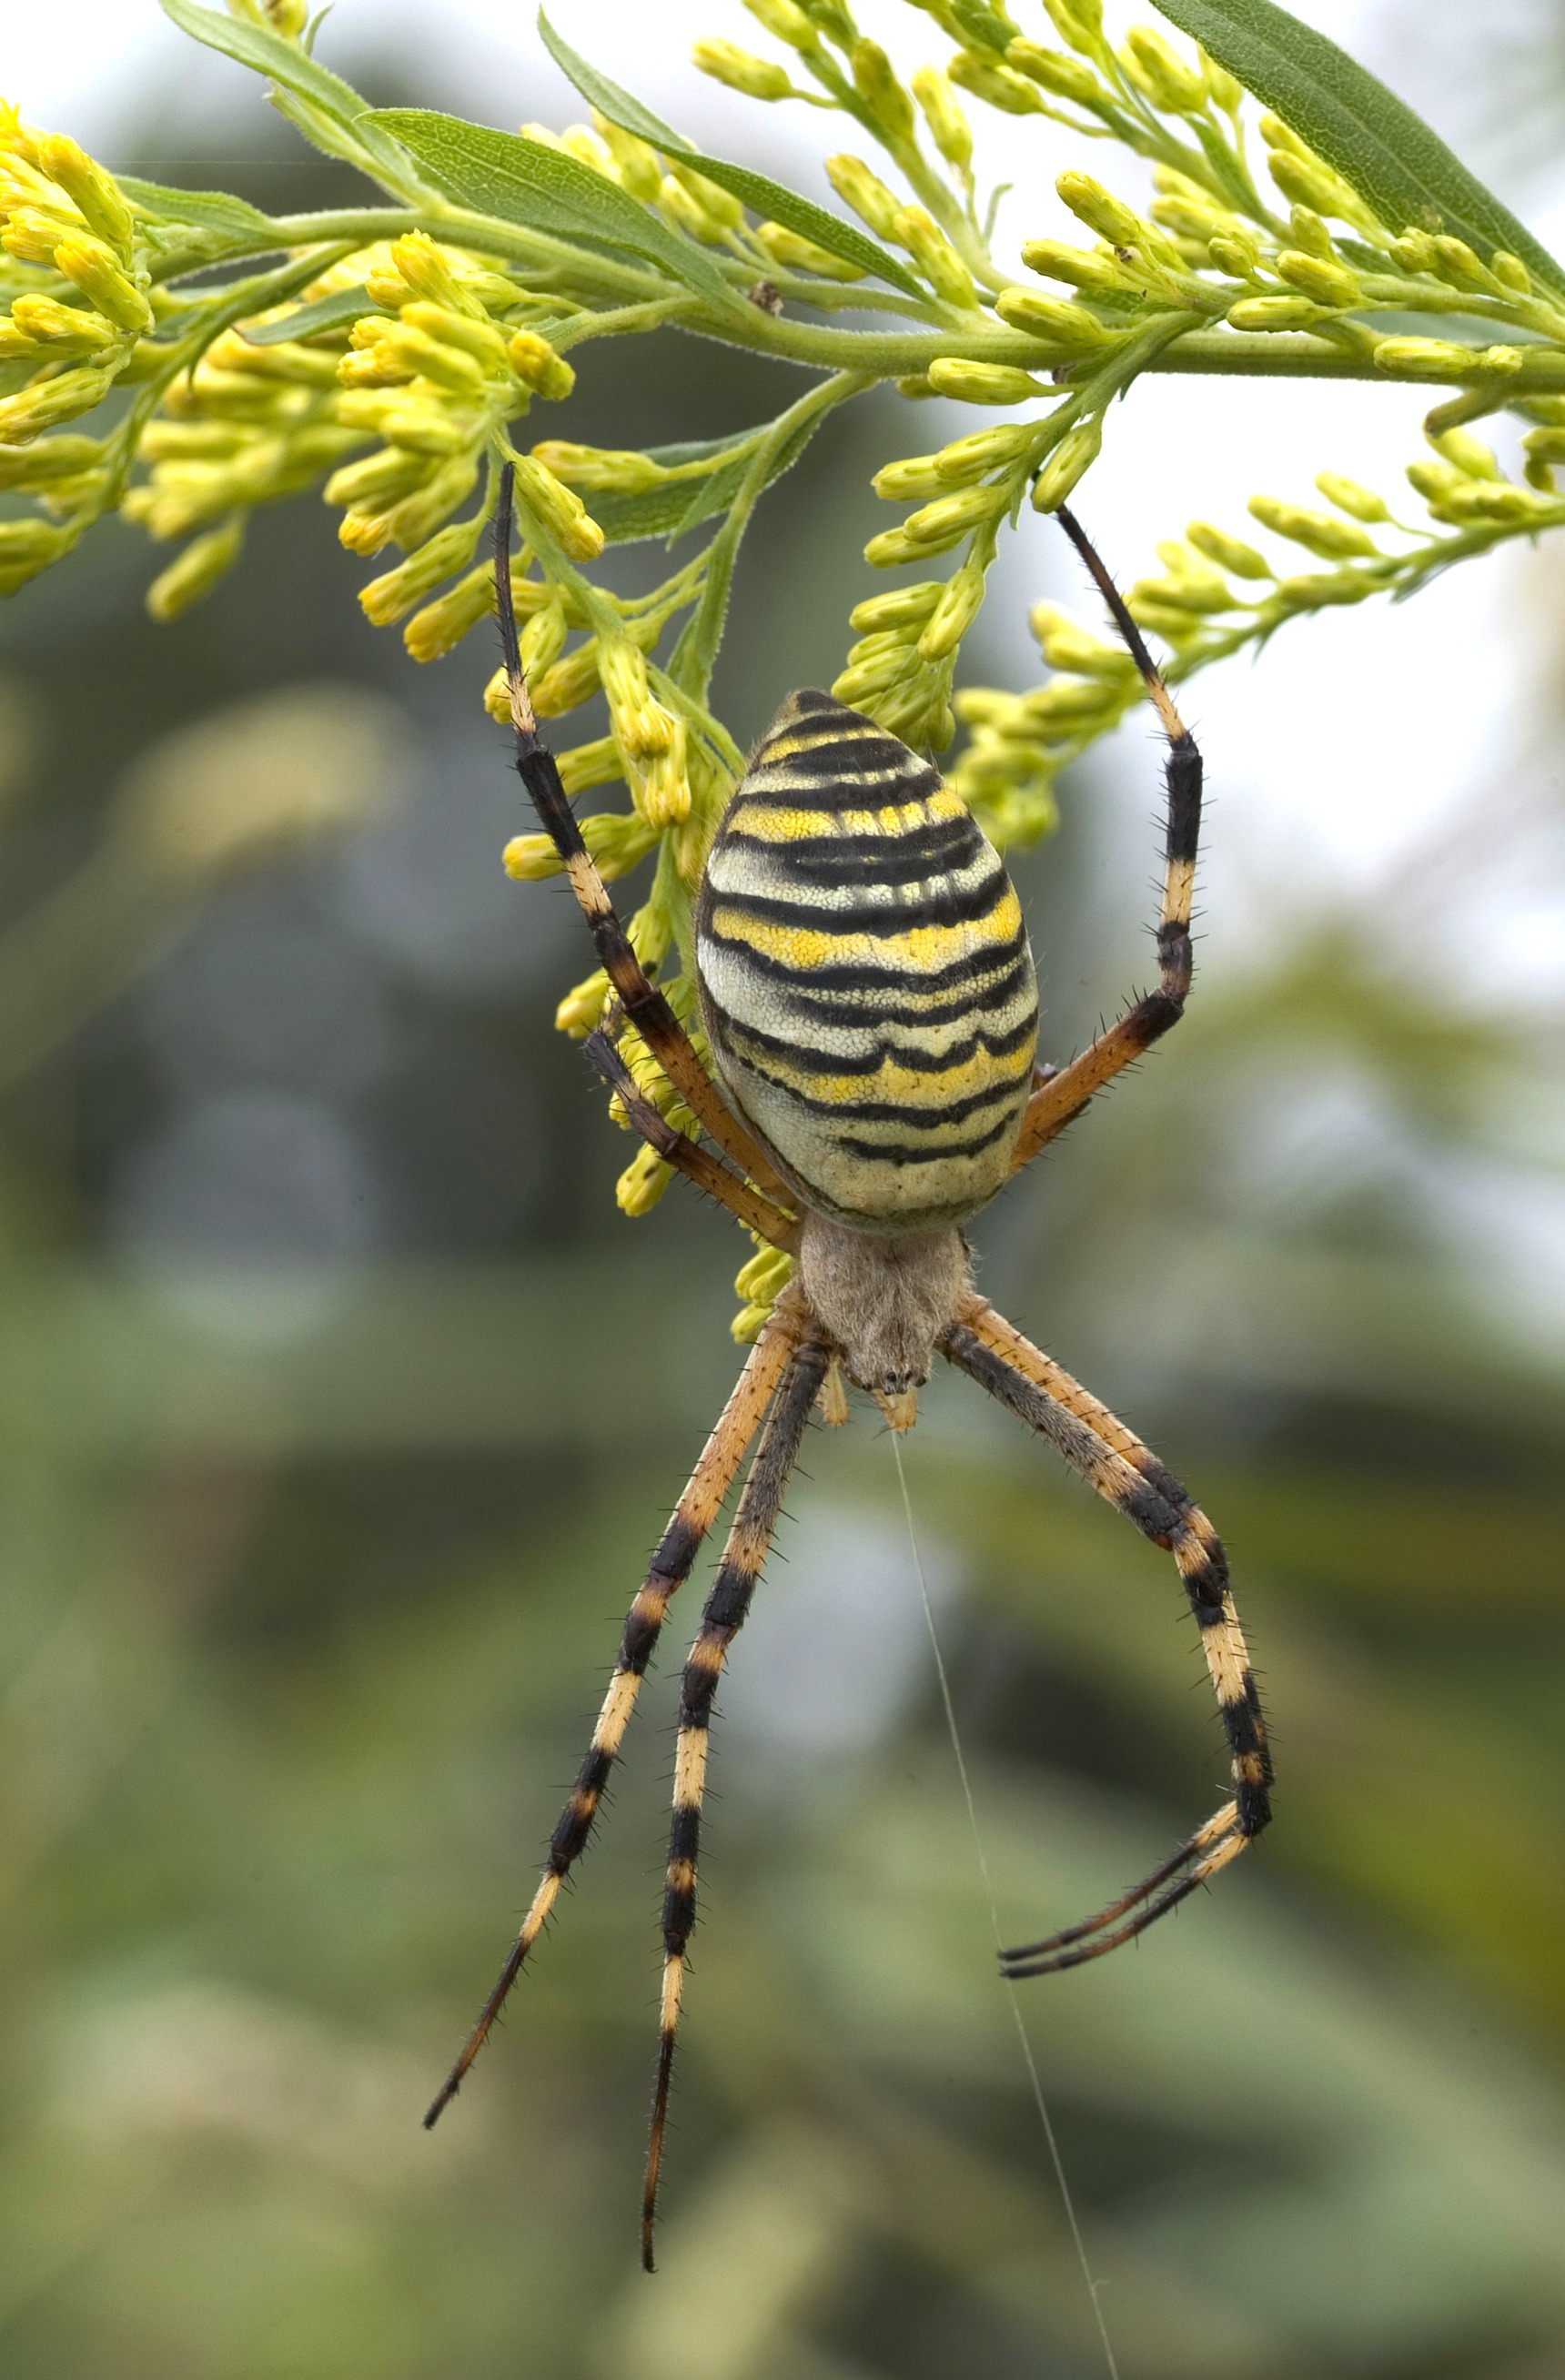
nature, branch, animal, wildlife, insect, macro, botany, fauna, invertebrate, close up, spider, arachnid, macro photography, arthropod, european garden spider, araneus, plant stem, orb weaver spider